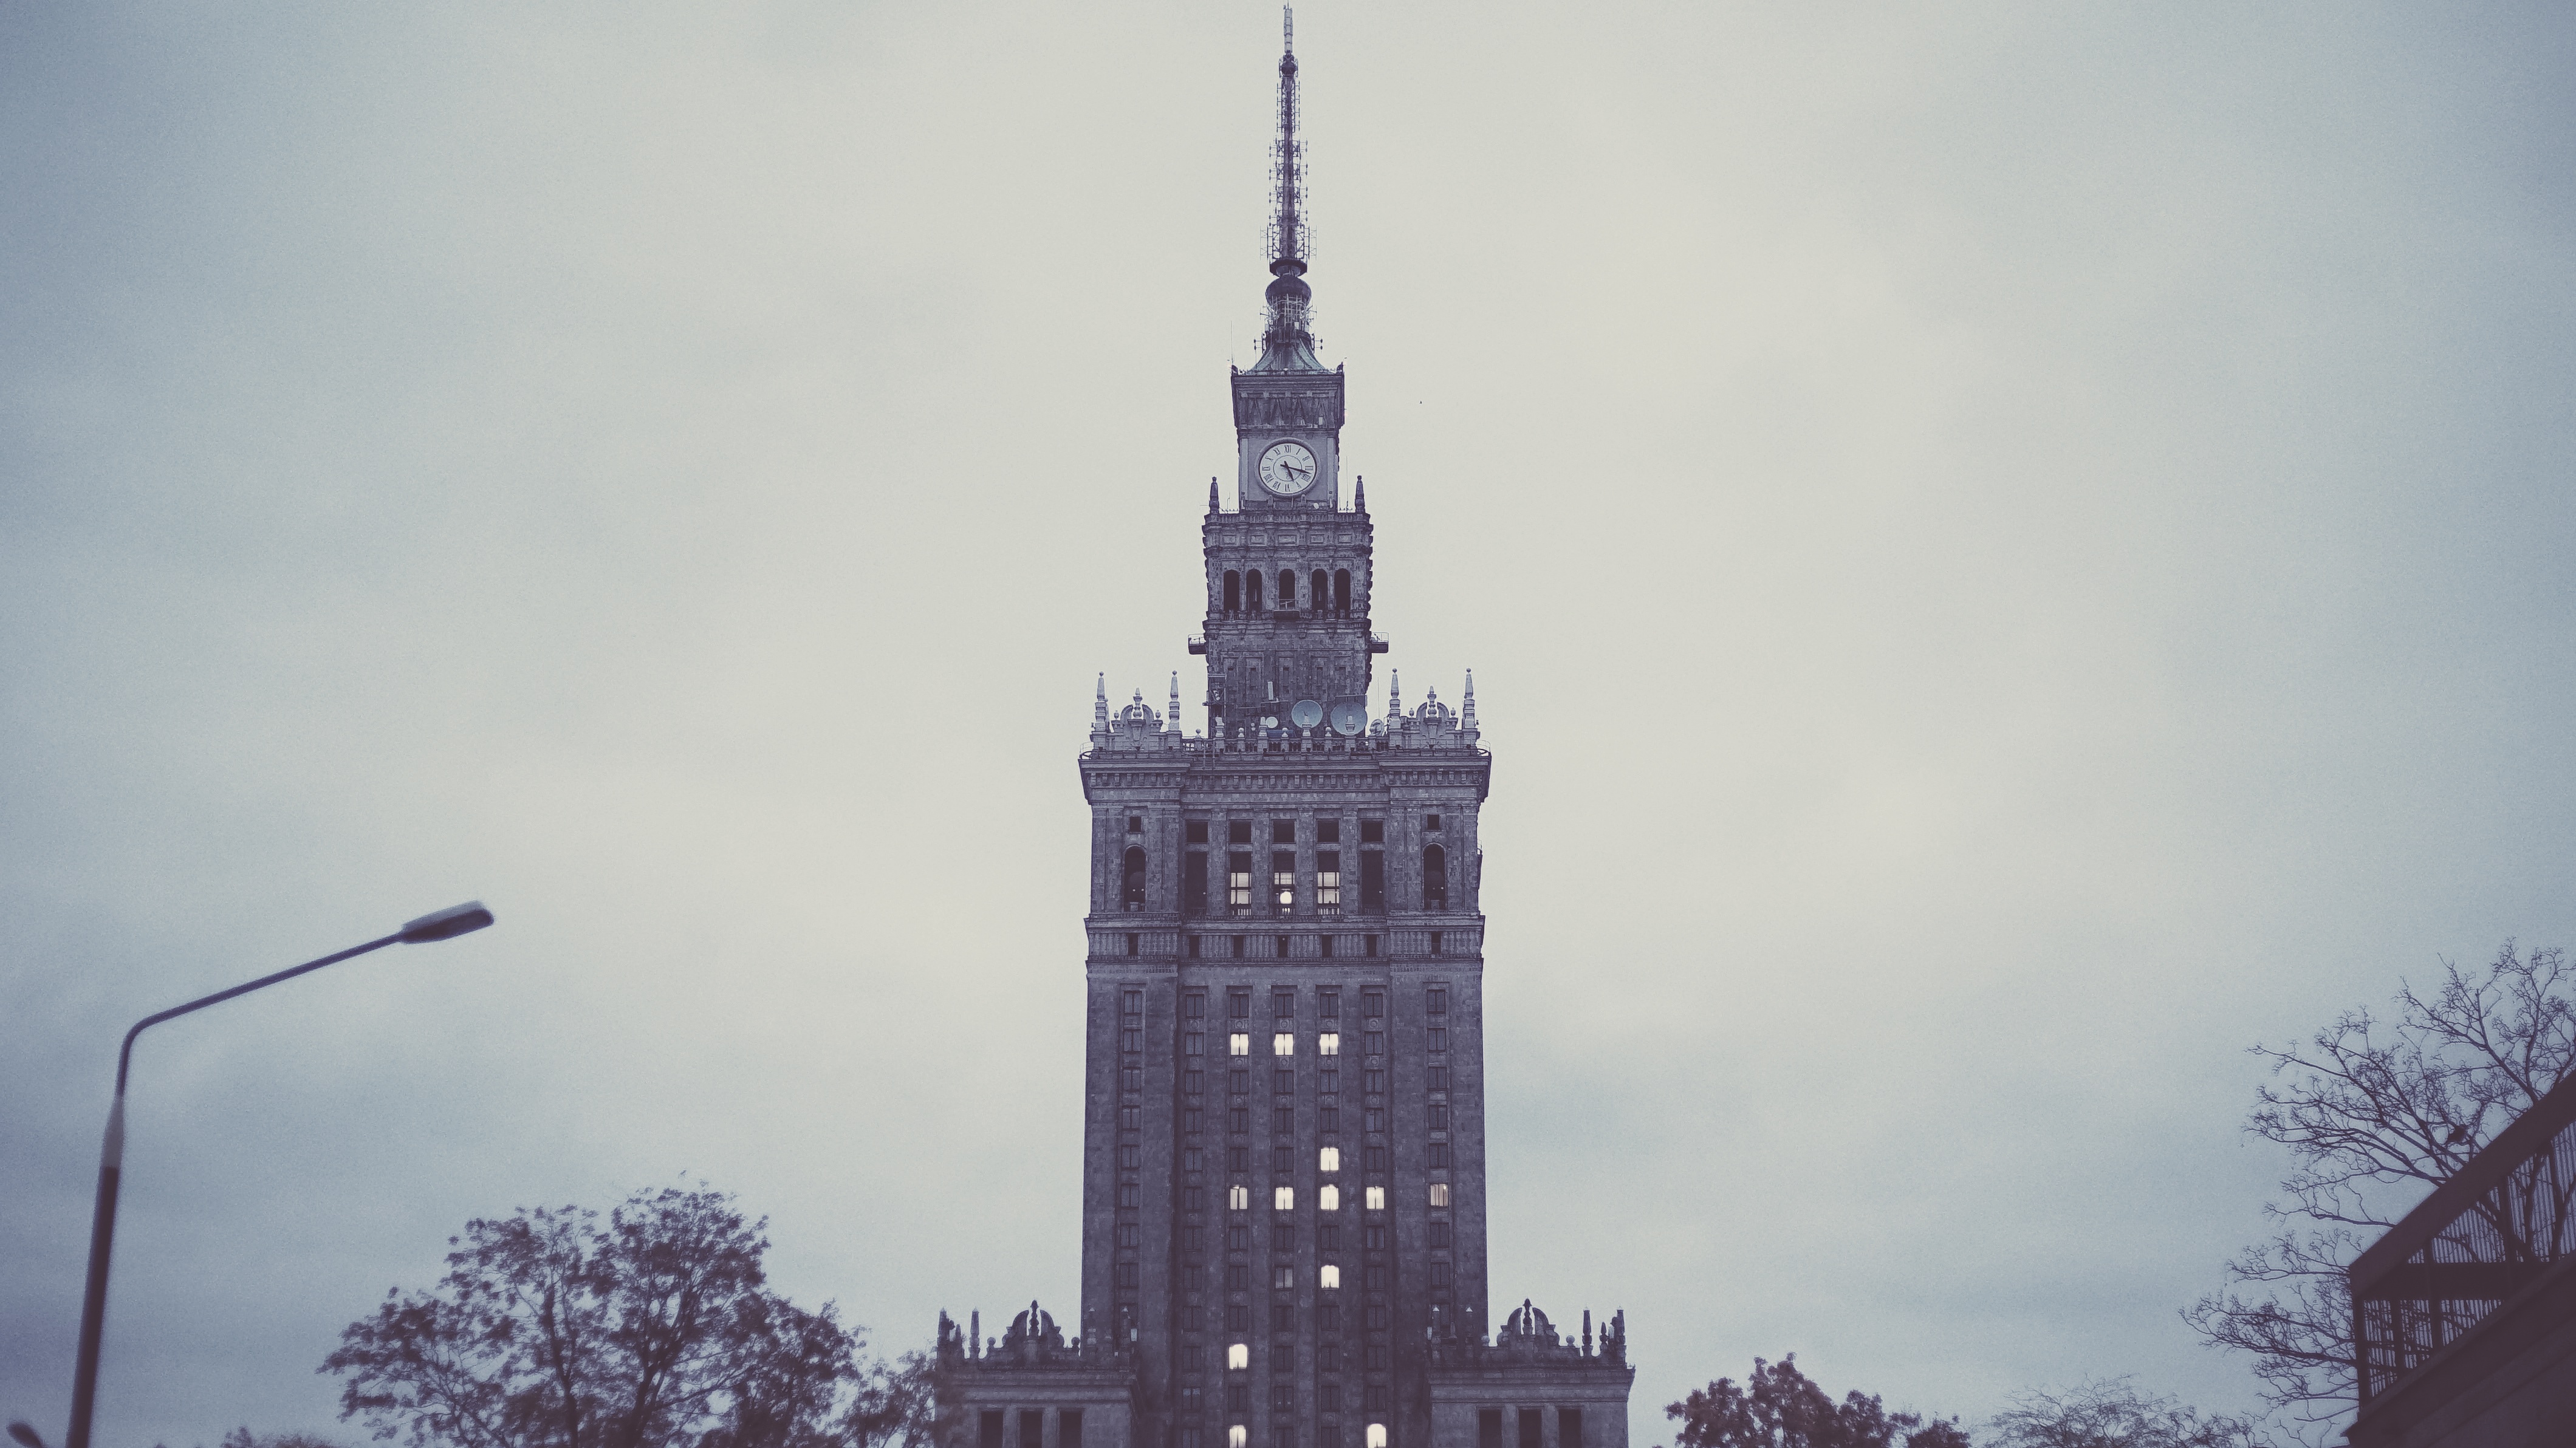
snow, winter, sky, skyline, city, skyscraper, cityscape, evening, tower, landmark, church, place of worship, clock tower, bell tower, spire, steeple